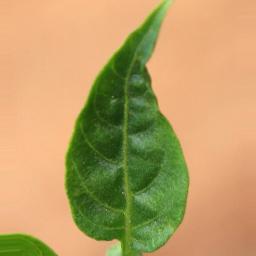
Label: mites_and_trips